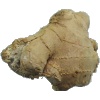
Label: ginger_root